Mero Voice Universe

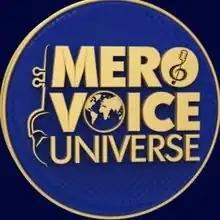
Title screen of the program

Mero Voice Universe is a Nepali-language singing reality show created by Intra-National Welfare and Support Foundation of America. It is broadcast on Nepal Television.